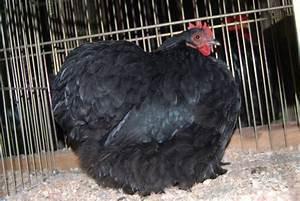
chicken